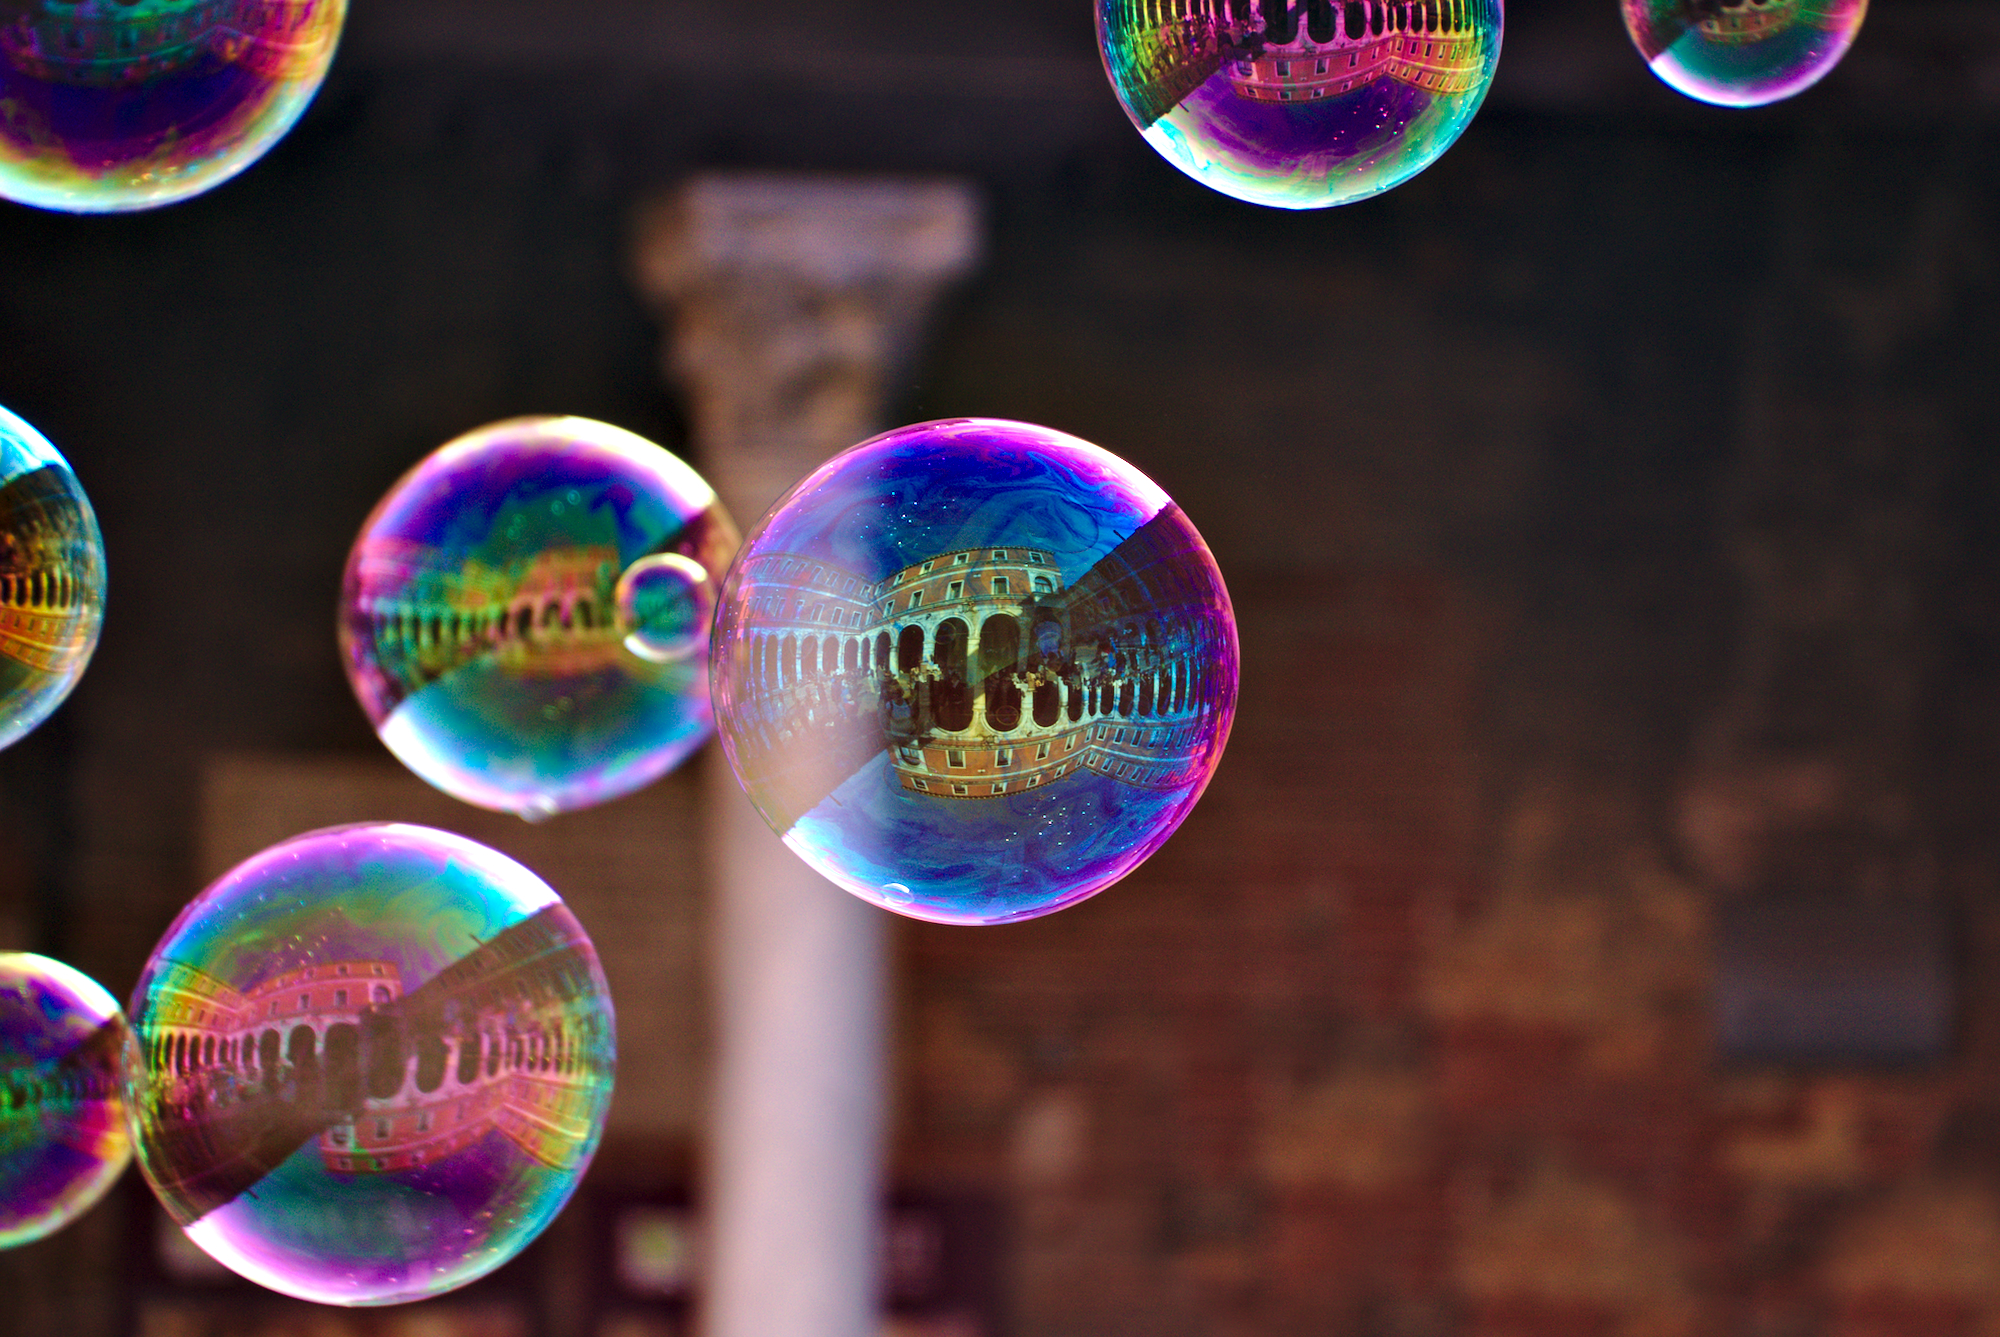
light, night, glass, building, city, reflection, red, color, space, italy, venice, blue, lighting, bubble, circle, shape, sangiacomodirialto, macro photography, computer wallpaper, liquid bubble